Germany in the Eurovision Song Contest 2010

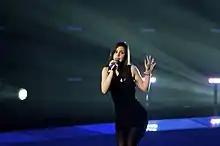
Lena during a rehearsal before the final

The televised final took place on 12 March 2010 where each of the two finalists performed three candidate Eurovision songs, including an individual song. The winner was selected through two rounds of public televoting. In the first round of voting, one song per finalist was selected to proceed to the second round. In the second round, the winner, "Satellite" performed by Lena Meyer-Landrut, was selected. Stefan Raab and two music experts provided feedback in regards to the songs during the show. The experts were Stefanie Kloß and Xavier Naidoo. In addition to the performances of the competing entries, Xavier Naidoo performed his song "Ich brauche dich".